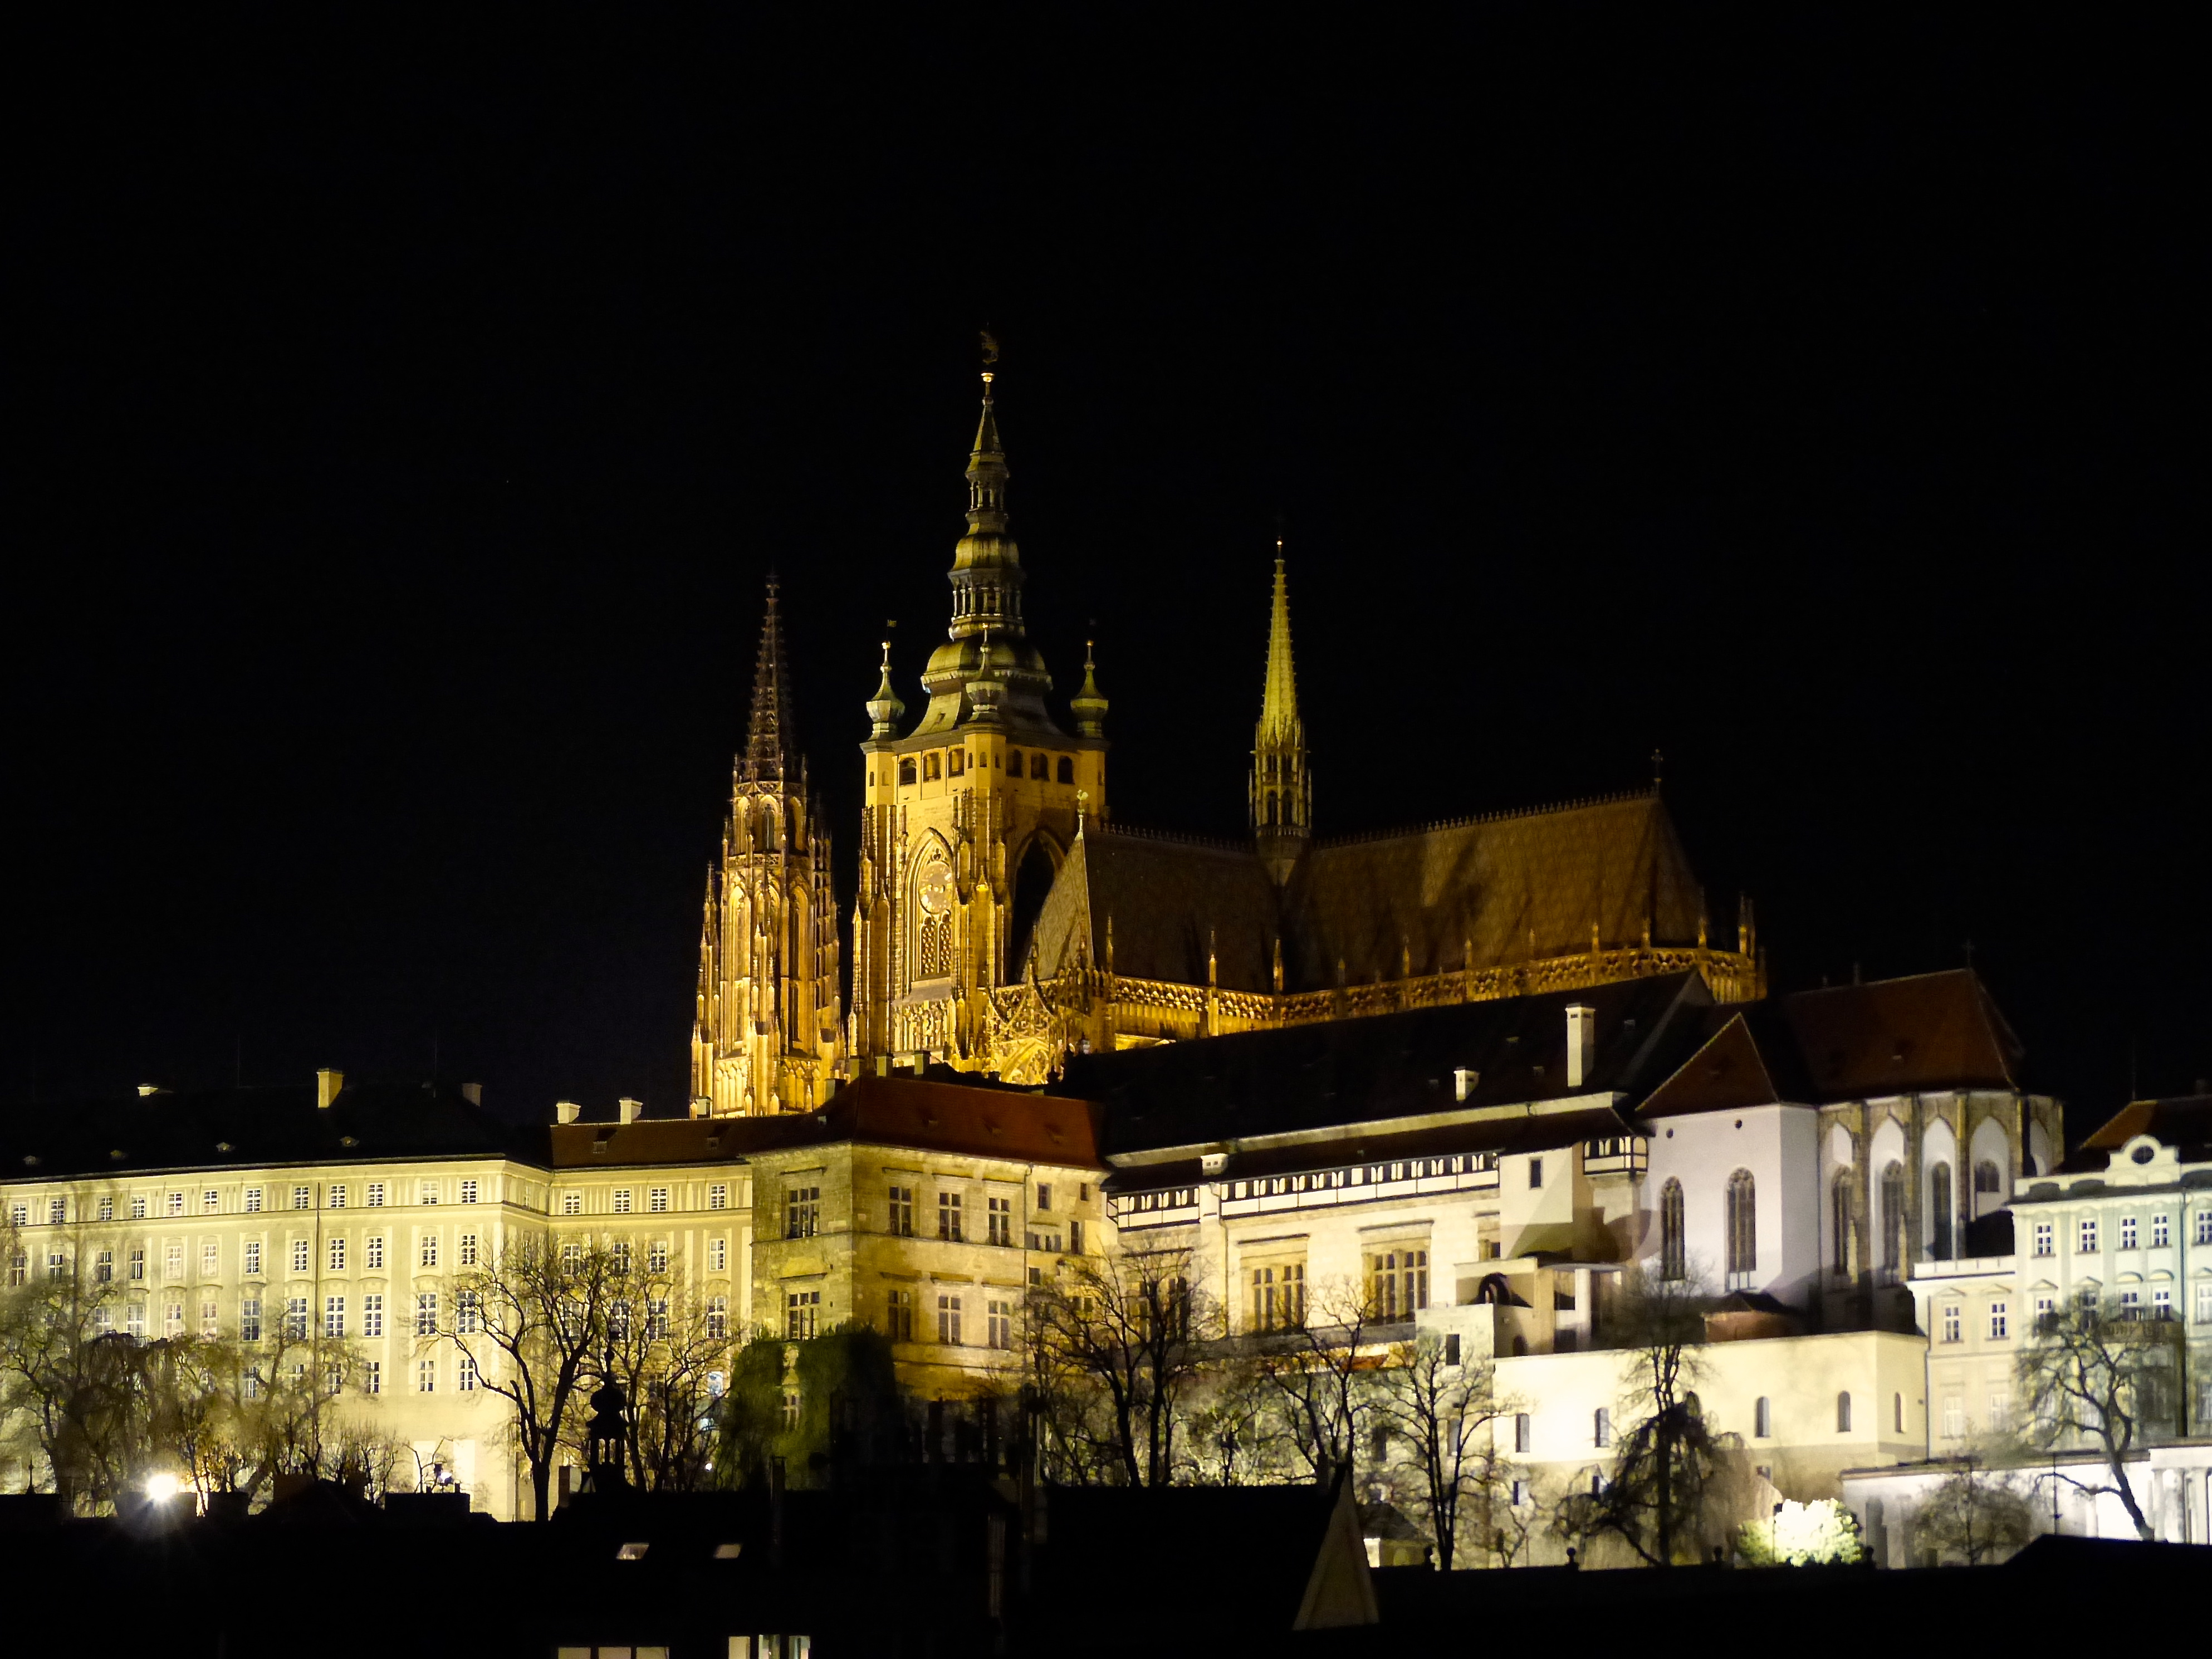
night, building, travel, europe, evening, castle, landmark, cathedral, prague, place of worship, stvitus, czechrepublic, praha